ZSU-23-4 Shilka

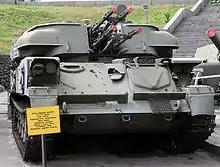
ZSU-23-4 at the Museum of The History of Ukraine in World War II

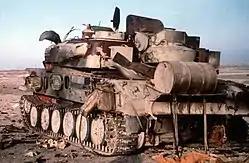
Destroyed Shilka during Gulf War (1991)

Soviet doctrine supplied the vehicle since 1965 in an anti-aircraft artillery battery of two, four-vehicle platoons for anti-aircraft defence of motor rifle and tank regiments. At the end of the 1960s one platoon was equipped with ZSU-23-4 SPAAGs while another one was still equipped with ZSU-57-2 SPAAGs. ZSU-57-2 was completely replaced with ZSU-23-4 by the beginning of the 1970s. In the 1970s, Soviet motor rifle and tank regiments were equipped with an anti-aircraft missile artillery battery consisting of two platoons, one equipped with four ZSU-23-4 SPAAGs and the other with four 9K31 Strela-1 (SA-9 Gaskin) or later with four 9K35 Strela-10 (SA-13 Gopher) short-range surface-to-air missile systems which cover the dead zones of 2K12 Kub (SA-6 Gainful) surface-to-air missile systems belonging to the divisional level. Since the 1980s Soviet motor rifle and tank regiments were equipped with an anti-aircraft artillery battalion of three batteries (one was equipped with ZSU-23-4 or 9K22 Tunguska SPAAGs, the second one was equipped with 9K35 Strela-10 (SA-13 Gopher) short-range surface-to-air missile systems and the third battery with 9K38 Igla man-portable surface-to-air missiles on IFVs or APCs.